Tuskegee (Cherokee town)

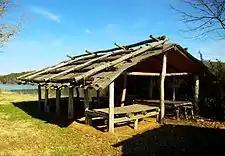
Reconstructed Cherokee "summer" house at Fort Loudoun

The Tennessee Division of Archaeology conducted excavations at the Tuskegee site (40MR4, 40MR24 and 40MR64) in the summer of 1976 in anticipation of the completion of Tellico Dam. Since TVA used the soil around the Tuskegee site for fill dirt to raise adjacent Fort Loudoun above lake operating levels, archaeologists were able to examine a relatively large area around the site (approximately 2.5 acres). These excavations found evidence of twelve structures from various periods dating to the Southern Appalachia Mississippian period, and artifacts from as early as the Archaic period, approximately 7500 BC. (The Tuskegee site lies roughly adjacent to Icehouse Bottom, a key Archaic period site).